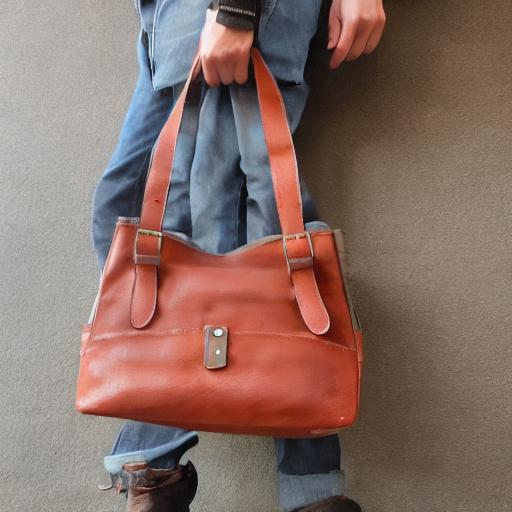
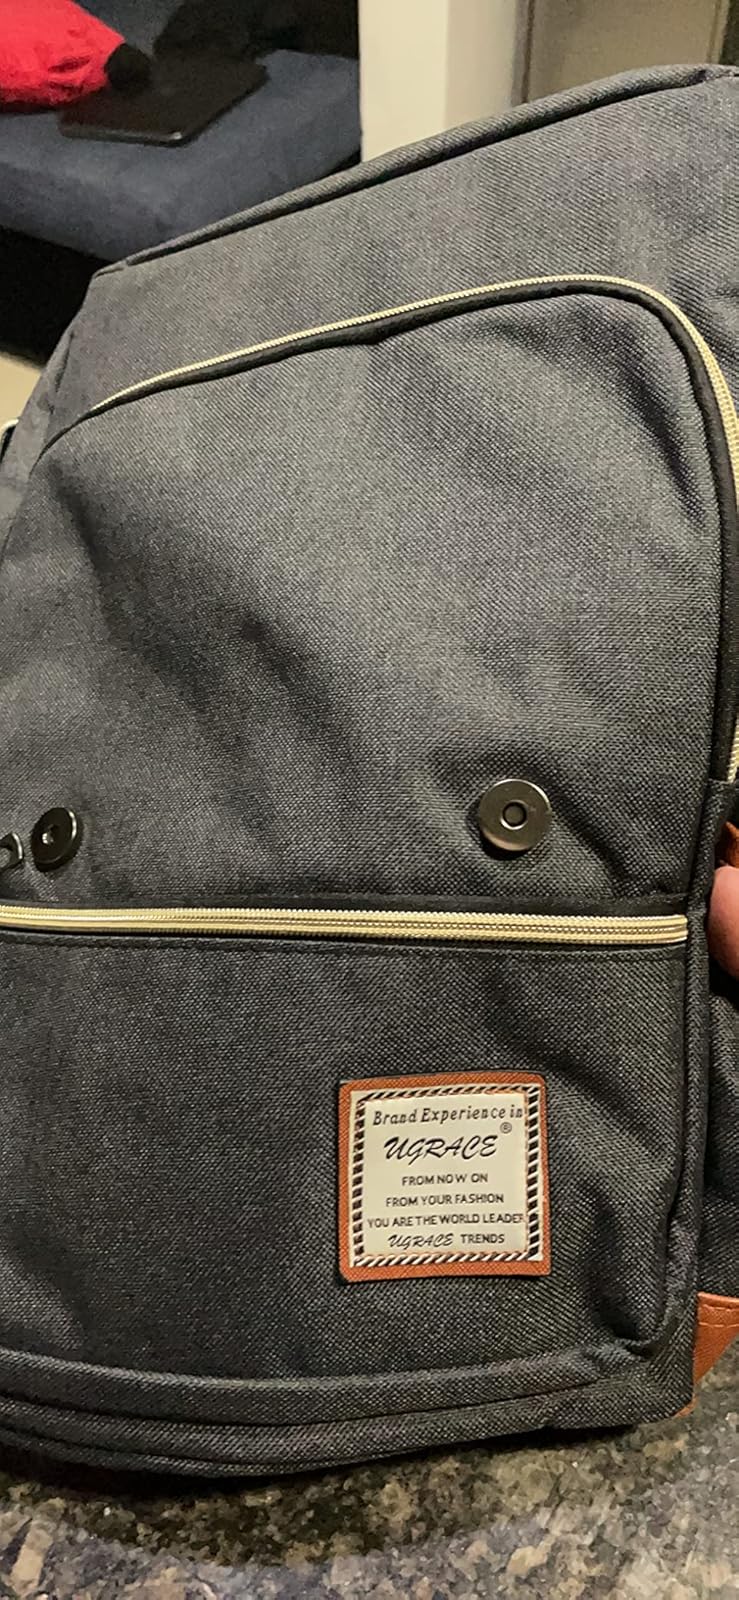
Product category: bag
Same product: no